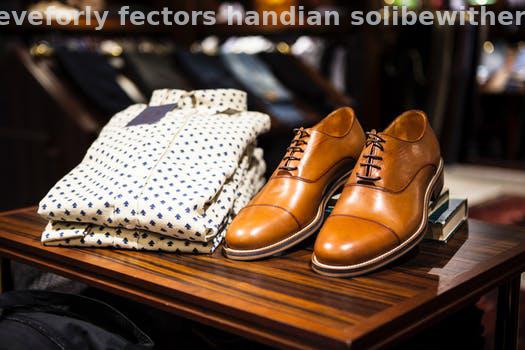
Label: Watermark